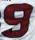
Number: 9